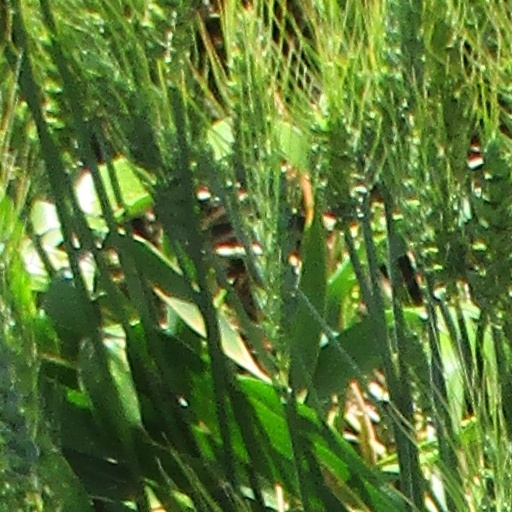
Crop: wheat